Port Sanilac, Michigan

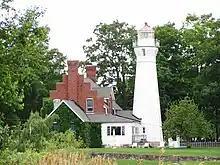
Port Sanilac Light House

There were 319 households, out of which 20.7% had children under the age of 18 living with them, 44.5% were married couples living together, 9.1% had a female householder with no husband present, and 44.8% were non-families. 42.0% of all households were made up of individuals, and 26.6% had someone living alone who was 65 years of age or older. The average household size was 2.03 and the average family size was 2.77.